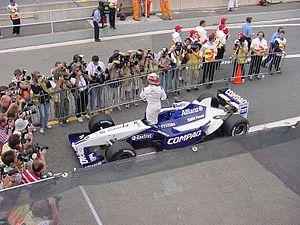
Al Passori, Grand Prix de Montréal 2002 photo de Montoya après avoir remporté la pole position. La voiture est garée dans les stands pour le pesage et de mesure suivant les qualifications.
La Williams FW24 est la monoplace engagée par l'écurie Williams F1 Team lors de la saison 2002 de Formule 1. Elle est pilotée par l'Allemand Ralf Schumacher et le Colombien Juan Pablo Montoya et les pilotes essayeurs sont Antônio Pizzonia, Giorgio Pantano et Marc Gené.